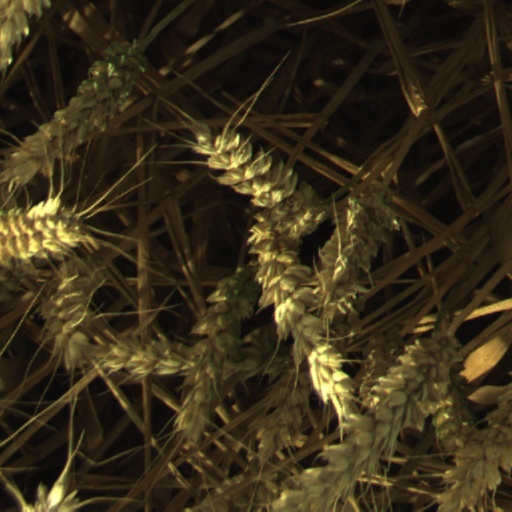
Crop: wheat